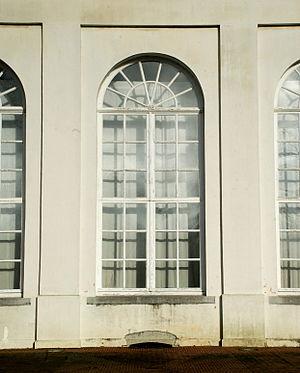
L'orangerie du château de Seneffe est un édifice de style néo-classique situé dans le parc du Château de Seneffe en province de Hainaut